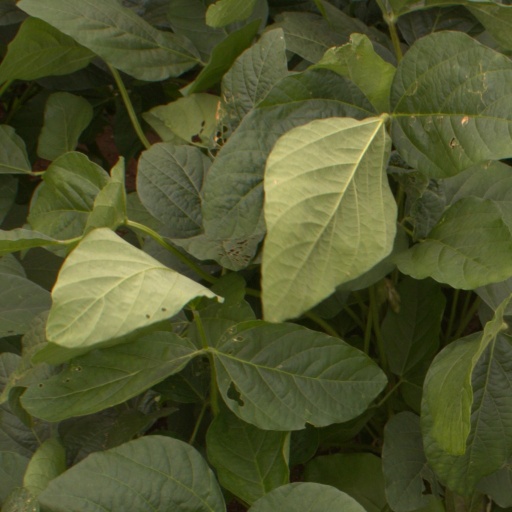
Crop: soybean